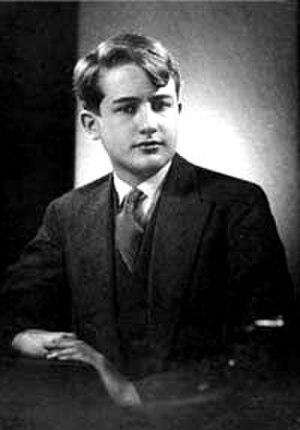
Nicolás Gómez Dávila, né le 18 mai 1913 à Bogota et mort le 17 mai 1994 dans la même ville, est un écrivain et moraliste colombien.